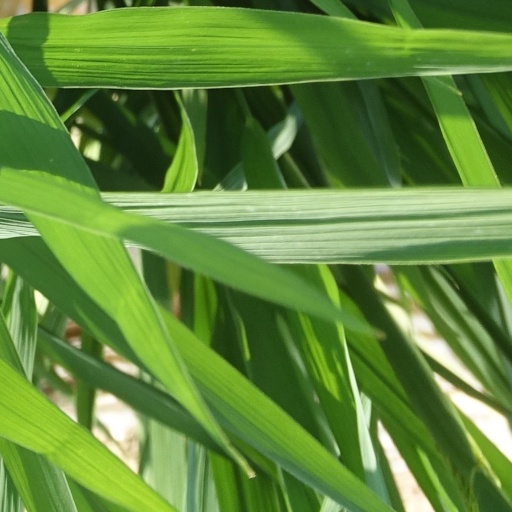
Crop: rice